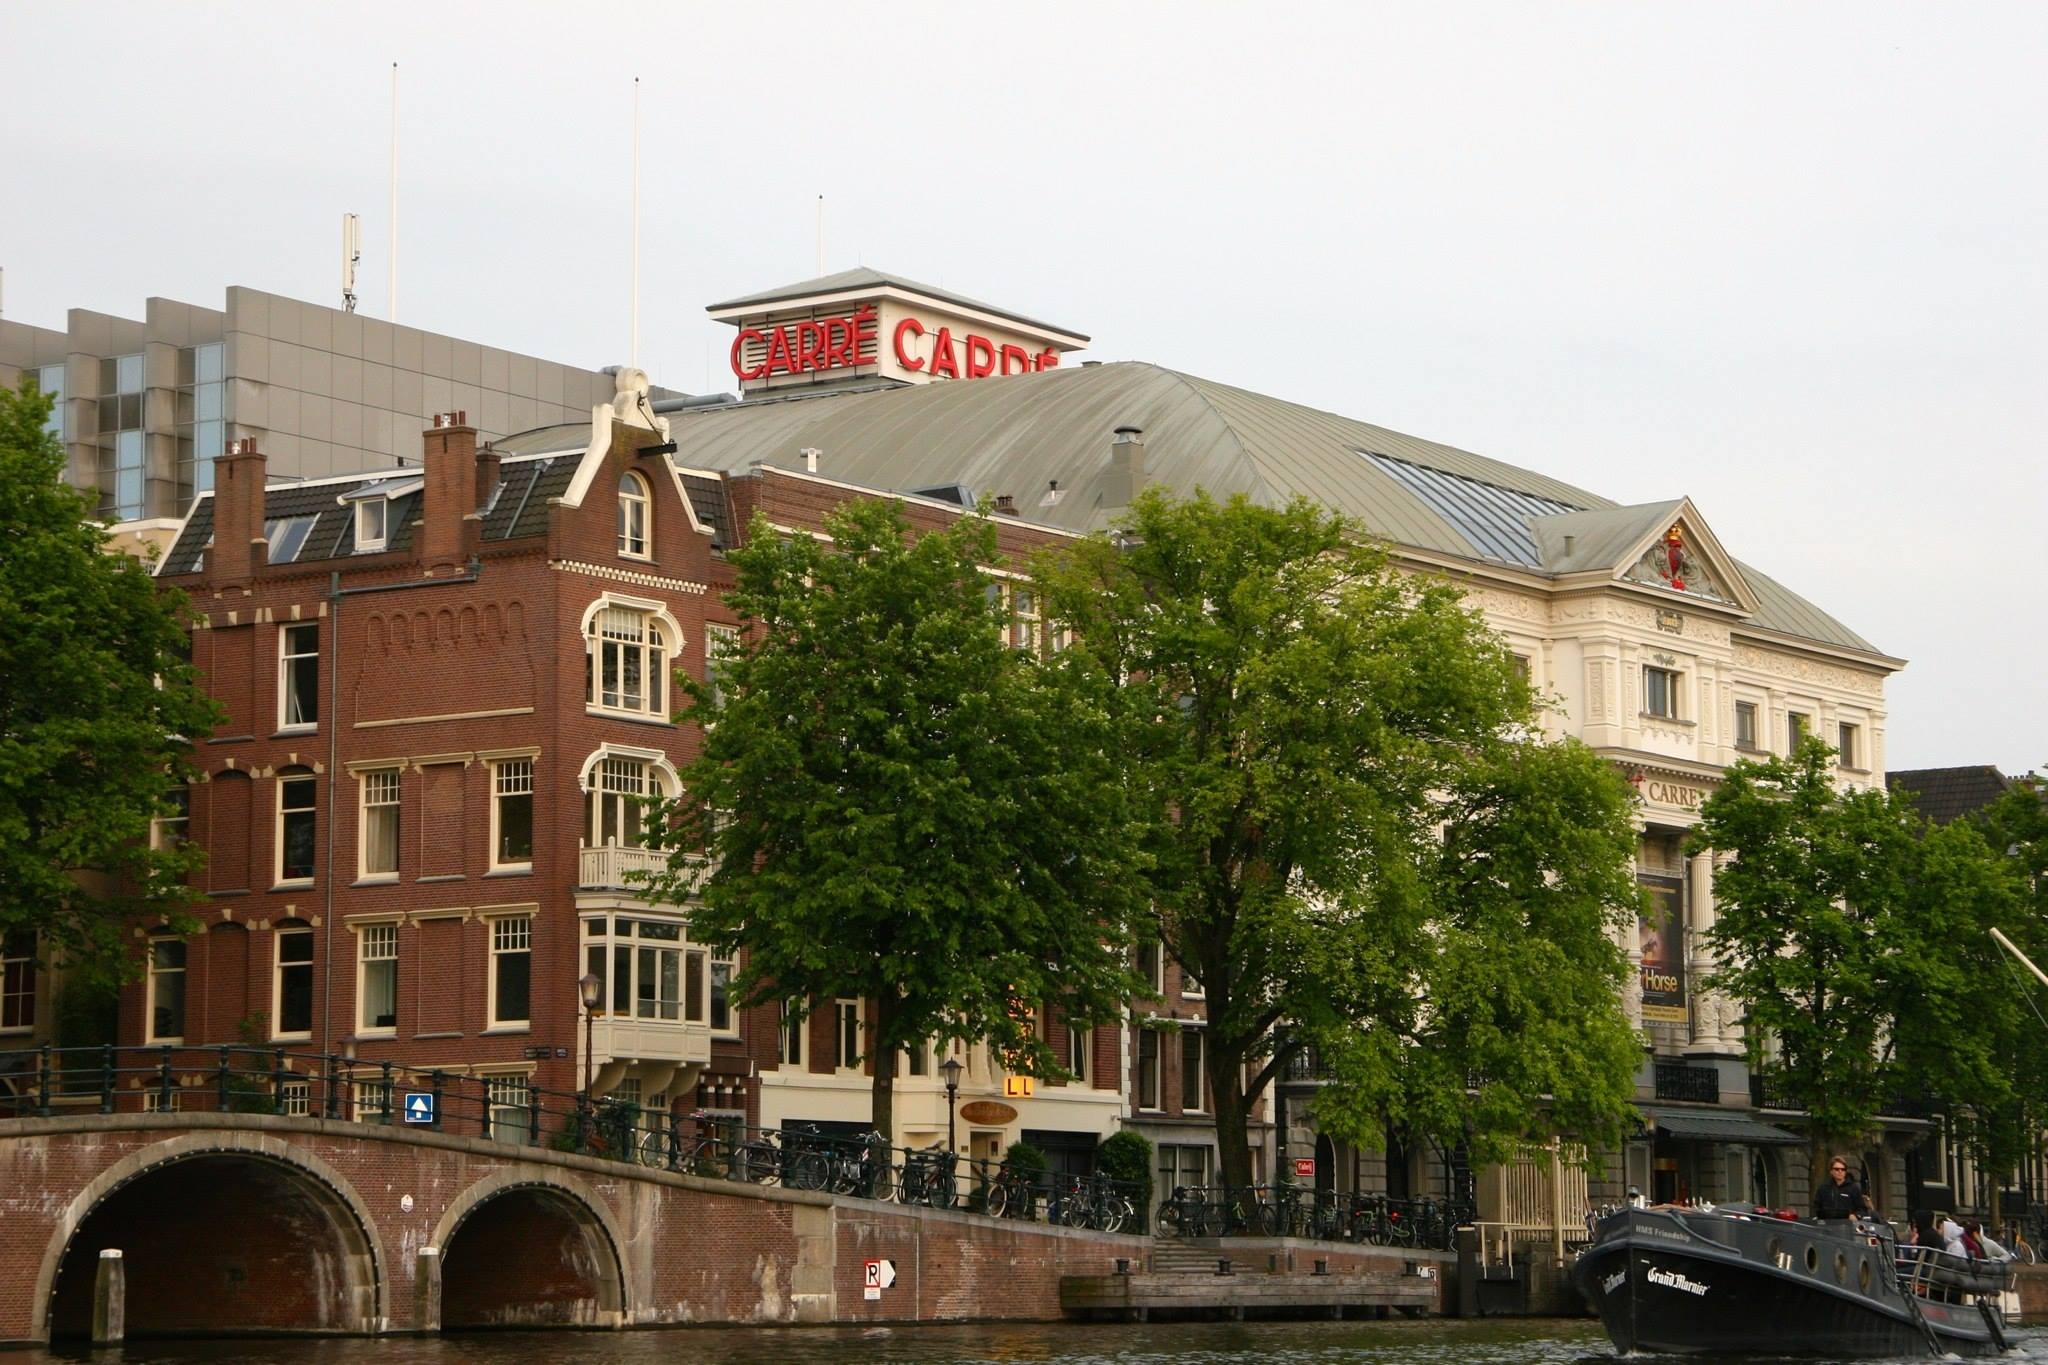
architecture, house, town, city, canal, monument, cityscape, downtown, street scene, waterway, theatre, amsterdam, netherlands, amstel, tourist attraction, estate, canals, neighbourhood, houseboat, residential area, canal house, carr